Margam Stones Museum

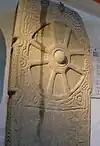
No 12. Cross of Ilquici

Cart-wheel Cross, found along with No 11 being used as a footbridge. It was first noted in 1693, was moved to the Margam Abbey Chapter house ruins during the 19th century, and moved again into the museum building in 1932. It stands above ground, wide and thick, made from locally occurring Pennant sandstone.